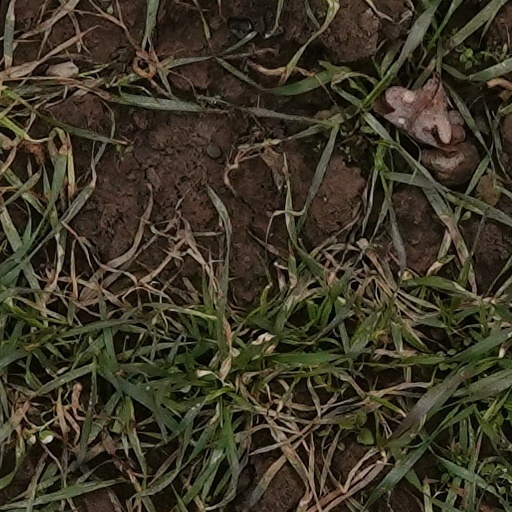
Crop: wheat